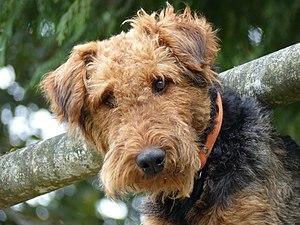
Tête d'un chien de race Airedale Terrier à Josselin, Bretagne, France Français
L'airedale terrier est une race de chien qui appartient au groupe des terriers. Par la taille, il est le plus grand représentant de cette famille. Il est aussi appelé Waterside Terrier, Bingley Terrier, Working Terrier ou Warfedale Terrier.